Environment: real
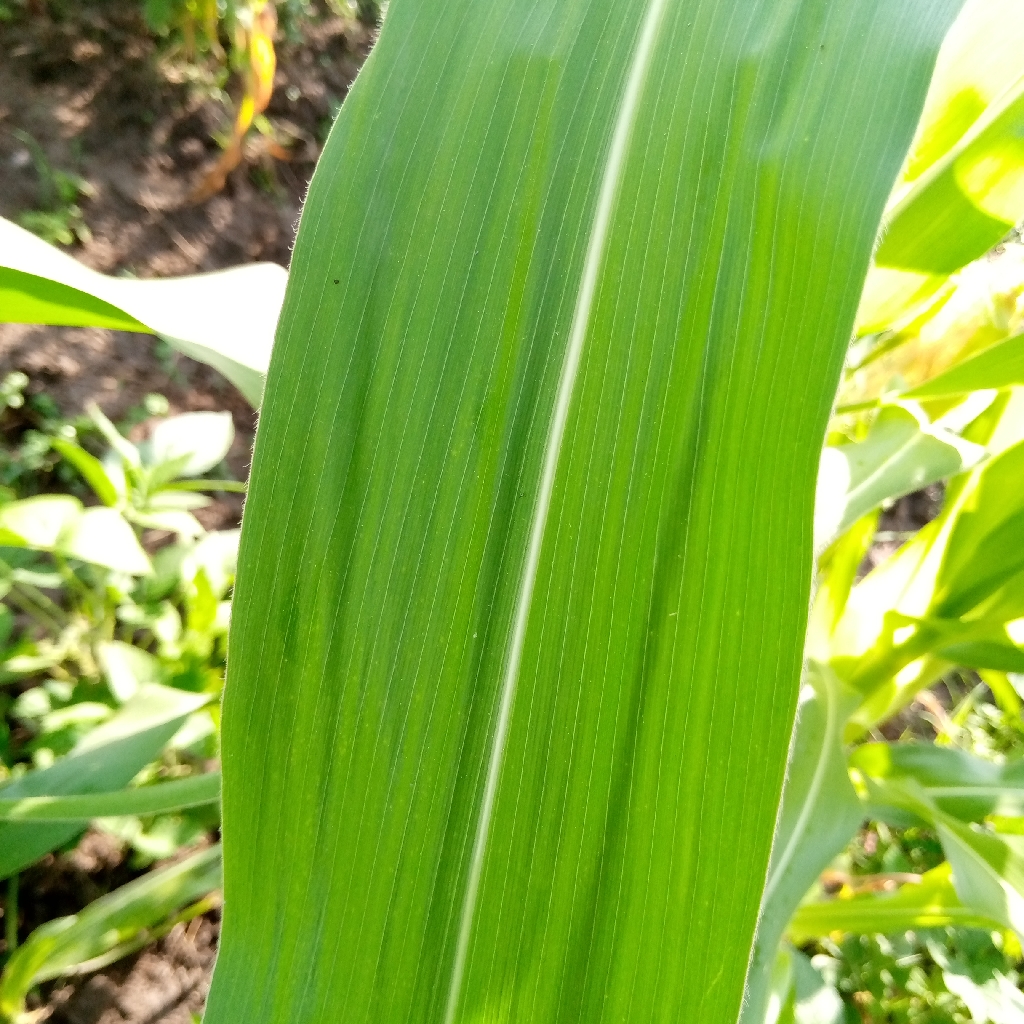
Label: healthy